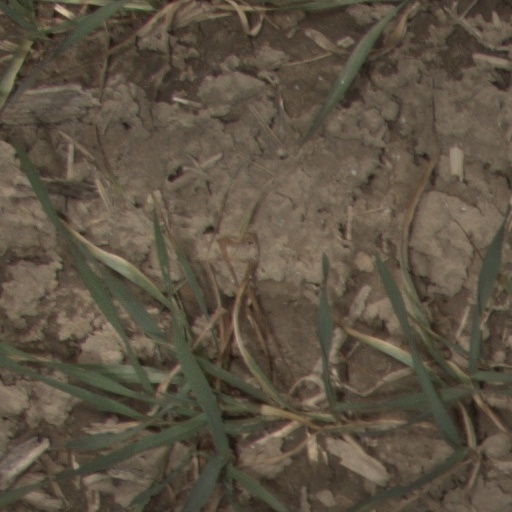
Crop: wheat